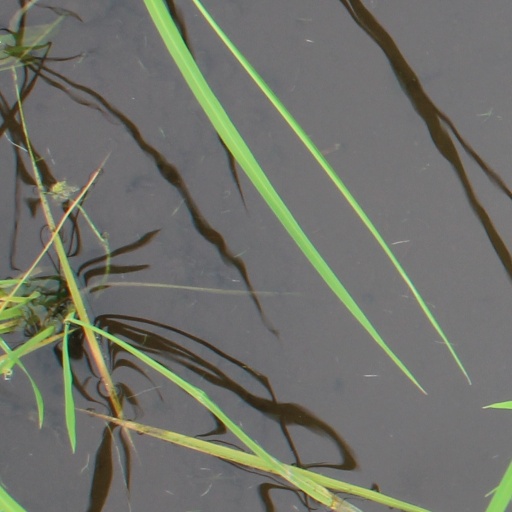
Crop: rice